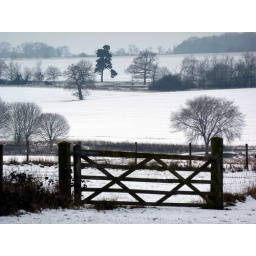
I was quite taken with the odd shape of the pine tree in the middle distance.